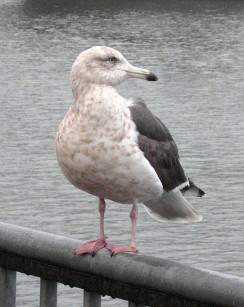
A photo of a slaty backed gull